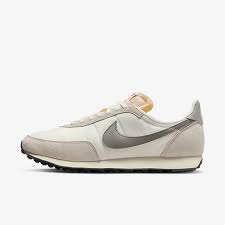
Label: Sneaker